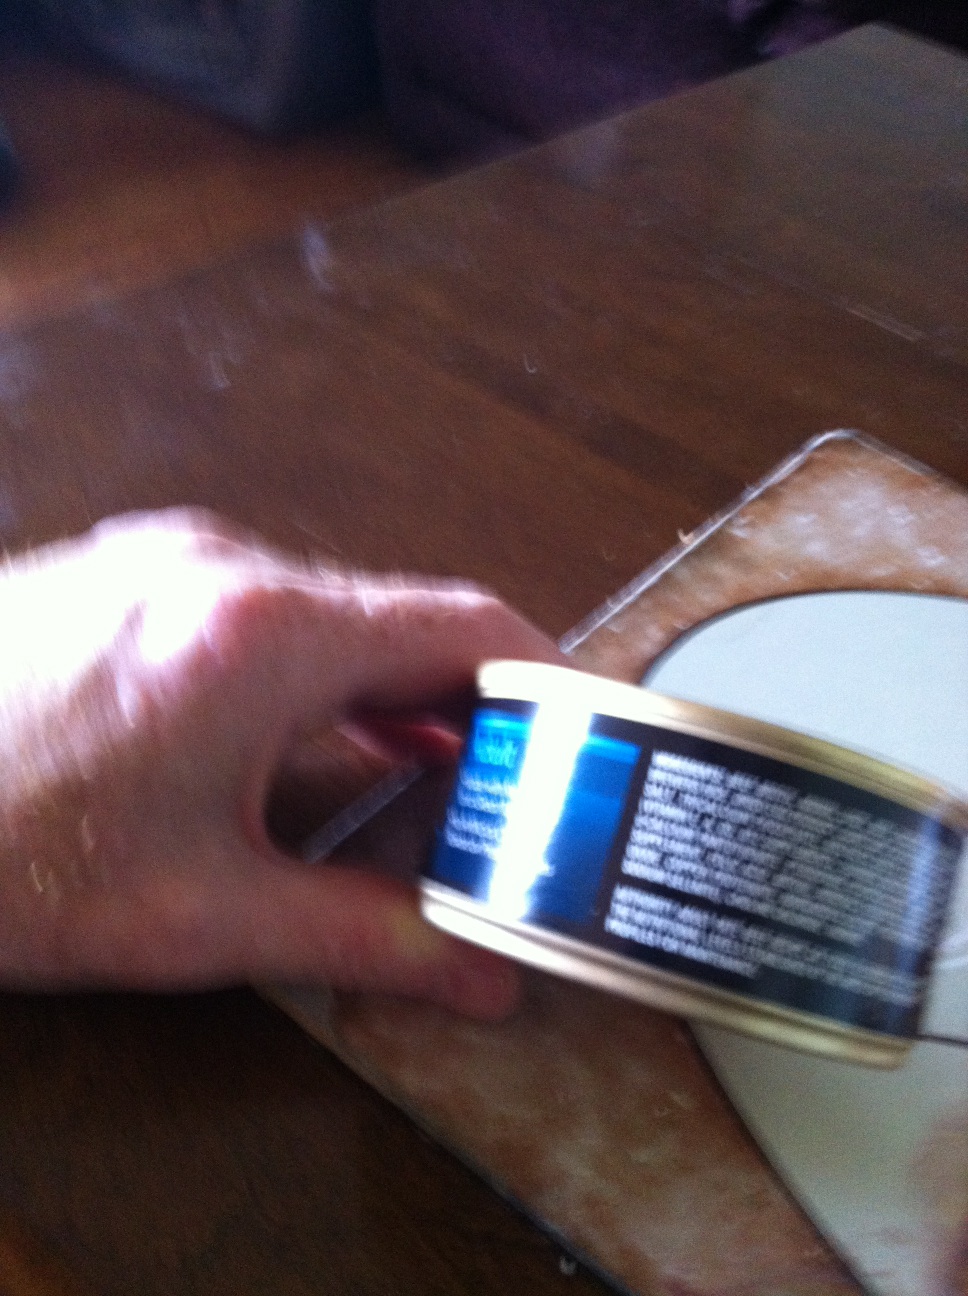Question: What flavor of cat food is this please
Answer: unanswerable